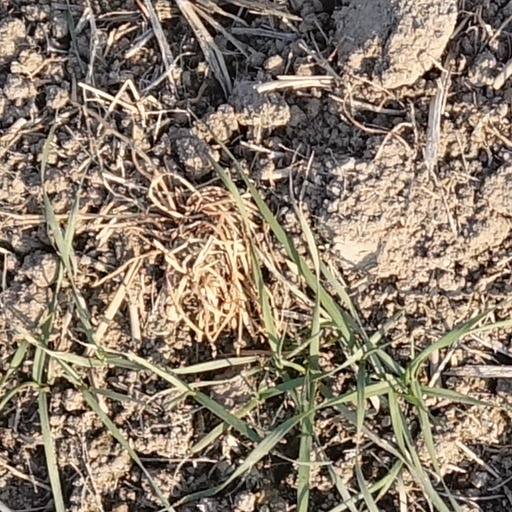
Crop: wheat